Italian Libya

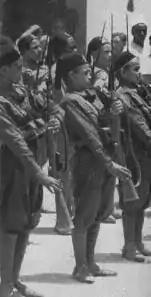
Arab Lictor Youth (GAL) members

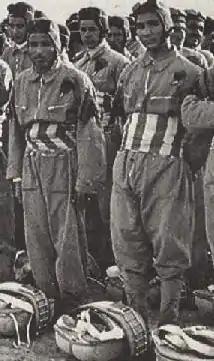
Ascari del Cielo, Libyan paratroopers of the Italian Army

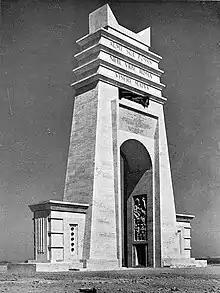
The Via Balbia at the Marble Arch in 1937

Many Italians were encouraged to settle in Libya during the Fascist period, notably in the coastal areas. The annexation of Libya's coastal provinces in 1939 brought them to be an integral part of metropolitan Italy and the focus of Italian settlement.